Counter-insurgency operations during the Second Chechen War

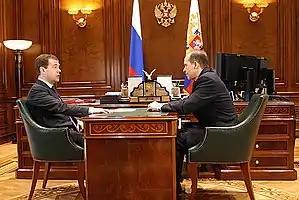
Dmitry Medvedev meets with Alexander Bortnikov on 27 March 2009 to discuss the ending of counter-terrorism operations in Chechnya.

Counter-insurgency operations during the Second Chechen War have been conducted by the Russian army in Chechnya since 1999. The President of Chechnya, and former rebel, Ramzan Kadyrov declared this phase to end in March 2009. On 27 March 2009, the President of Russia Dmitry Medvedev met with Alexander Bortnikov, the Director of the Federal Security Service to discuss the official ending of counter-terrorism operations in Chechnya. Medvedev directed the National Anti-Terrorism Committee, which Bortnikov also heads, to report to the Russian government on this issue, which will then by decided by the Russian parliament. As of early 2009 there were close to 480 active insurgents situated in the mountains under leadership of field commander Doku Umarov, according to official data.